2012 Delhi gang rape and murder

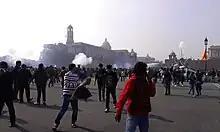
Police used water cannon and tear gas to attempt to break up the protestors.

A Special Investigation Team was formed to investigate the case, which was led by Pramod Kumar Kushwaha, the Deputy Commissioner of Delhi Police's Special Cell.